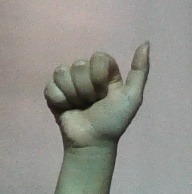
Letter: dhad